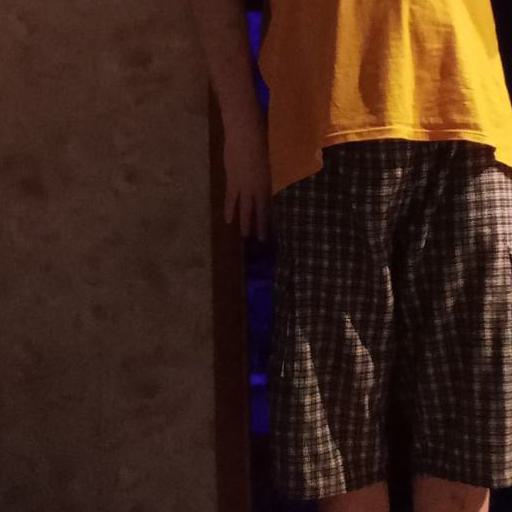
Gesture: no_gesture